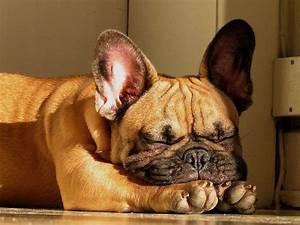
dog